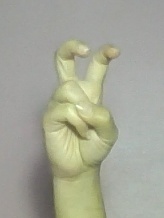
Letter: toot